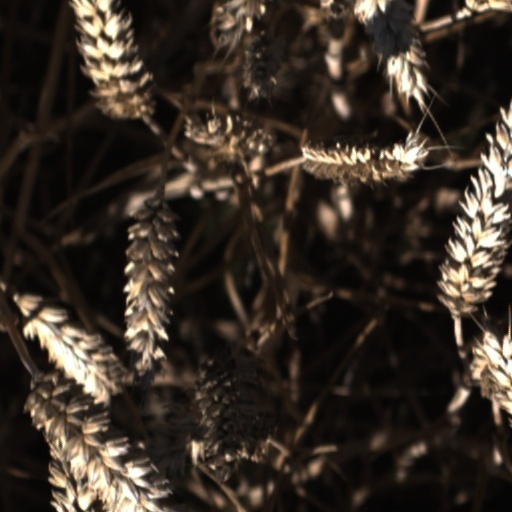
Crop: wheat